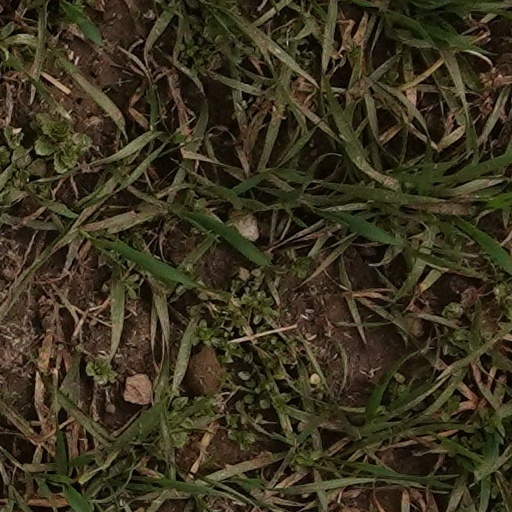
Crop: wheat